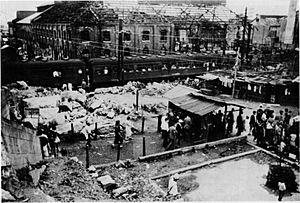
La gare de Kyōbashi est une gare ferroviaire de la ville d'Osaka au Japon. Elle constitue le centre du quartier de Kyōbashi, situé à cheval sur les arrondissements de Jōtō et Miyakojima. La gare est gérée par les compagnies JR West et Keihan, et le métro d'Osaka.
Chronologie de la Seconde Guerre mondiale
Le bombardement d'Osaka au Japon au cours de la Seconde Guerre mondiale a lieu à partir du milieu de la nuit du 13 mars 1945, jusqu'à tôt le lendemain matin. Il y a aussi des raids de bombardement les 1er, 6, 7, 15, 26 juin, les 10, 24 juillet et le 14 août, dernier jour de la guerre. Plus de 10 000 civils auraient été tués dans ces bombardements.